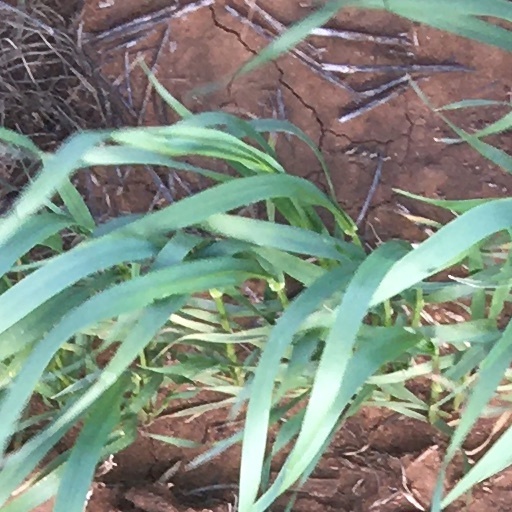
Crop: wheat